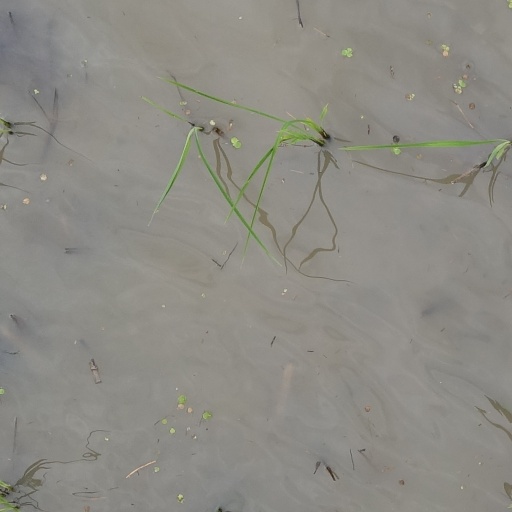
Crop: rice